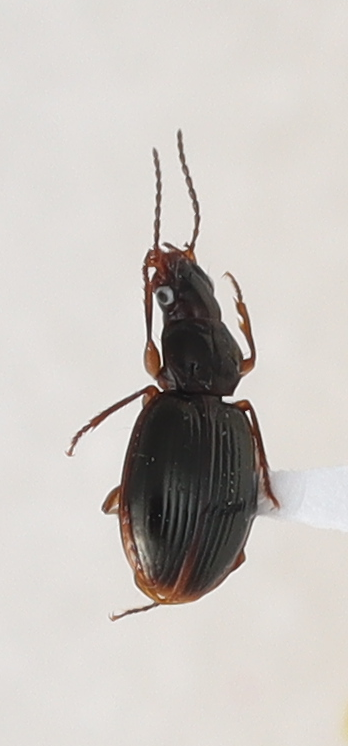
Scientific name: Mecyclothorax konanus
Plot: 14
Trap: E
Collected: 20210601